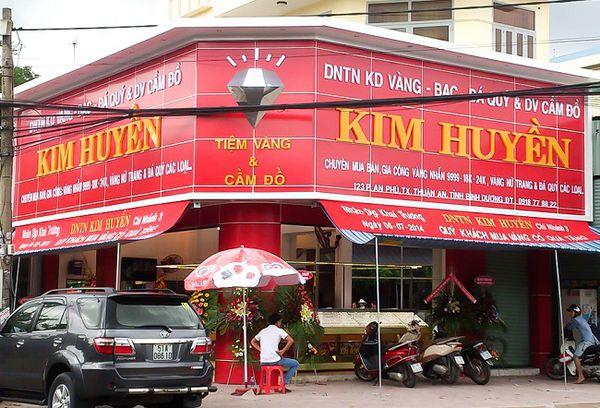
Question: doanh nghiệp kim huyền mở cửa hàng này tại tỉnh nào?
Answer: tỉnh bình dương